Lowarengak

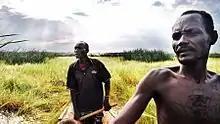
Lowarengak is mostly inhabited by Turkana people, many of whom are fisherman.

Both Turkana and Merile pastoralists live in the region. In 1983, longstanding peace was broken when young warriors on both sides began killing one another. As a result, pastoralists in Lapur were unable to reach the lake with their animals, and by 1992 a mass movement of people from Lapur and Todenyang increased the population of Lowarengak by over 30,000. Another cause of flight to Lowarengak included severe drought. Many of the inhabitants who had previously raised livestock became fisherman in order to continue earning a living. Some who lived in Lowarengak later moved to Natole, continuing to flee the northern areas due to raids and pastoral conflict.